Colombia national football team

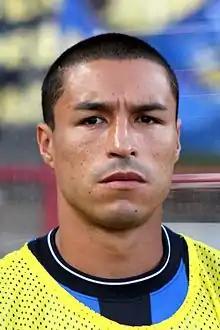
Iván Córdoba captained the Colombia squad that won the 2001 Copa América, and also provided the sole goal in the final against Mexico.

At the 1995 Copa América, the team achieved a third-place finish after winning a rematch against the United States, 4–1, in the third-place match. Two years later, in Bolivia, the Colombians lost to the hosts in the quarterfinals.